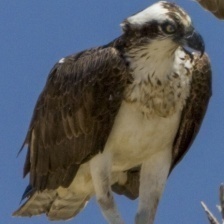
Species: OSPREY
Scientific name: PANDION HALIAETUS